F. H. Peters

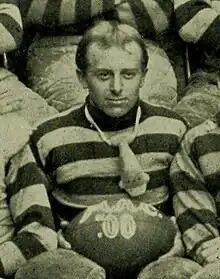
Peters at Maryland in 1900

Francis Henry Peters was an American college football coach. He served as the head football coach at Maryland Agricultural College—now known as the University of Maryland, College Park—in 1900, compiling a record of 3–4–1.